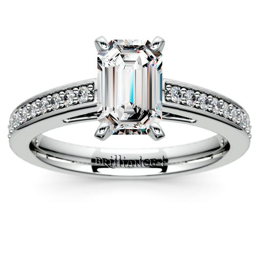
choosing a ring ? there 's nothing quite like the stylish , minimalist setting of the gorgeous material - cut diamond ring in chemical element , with round pave - set diamonds accentuating the sparkling center !